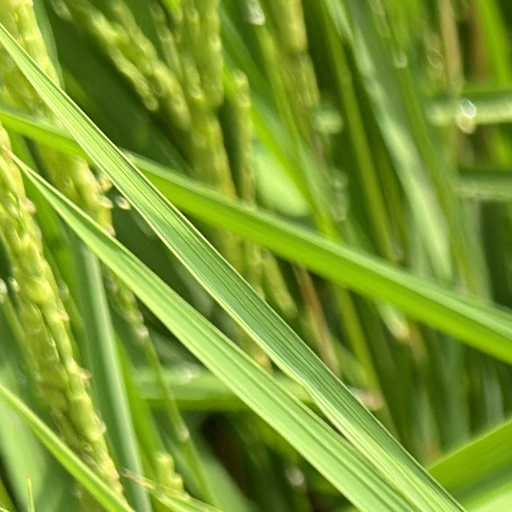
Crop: rice